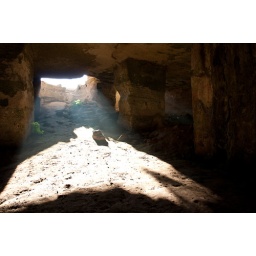
huge water cicterns carved in the rock right under the city